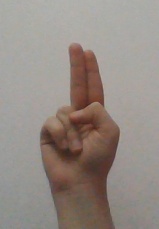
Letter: taa